W.A.S.P. (band)

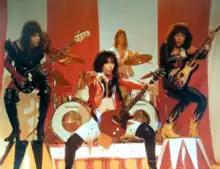
Circus Circus 1979–1980: Joey Palermo, Blackie Lawless, Jimi Image and Randy Piper

W.A.S.P. began following the demise of Circus Circus, a Los Angeles-based band featuring Blackie Lawless and Randy Piper. The original lineup of W.A.S.P. was formed in Los Angeles, California, in 1982 by Lawless, Piper, Rik Fox, and Tony Richards. The band became notorious for its raunchy and, at times, shocking live shows. Lawless was known to tie semi-naked models to a torture rack, and to also hurl raw meat into the audience. The band's debut single, entitled "Animal (F**k Like a Beast)", and its cover were equally controversial.